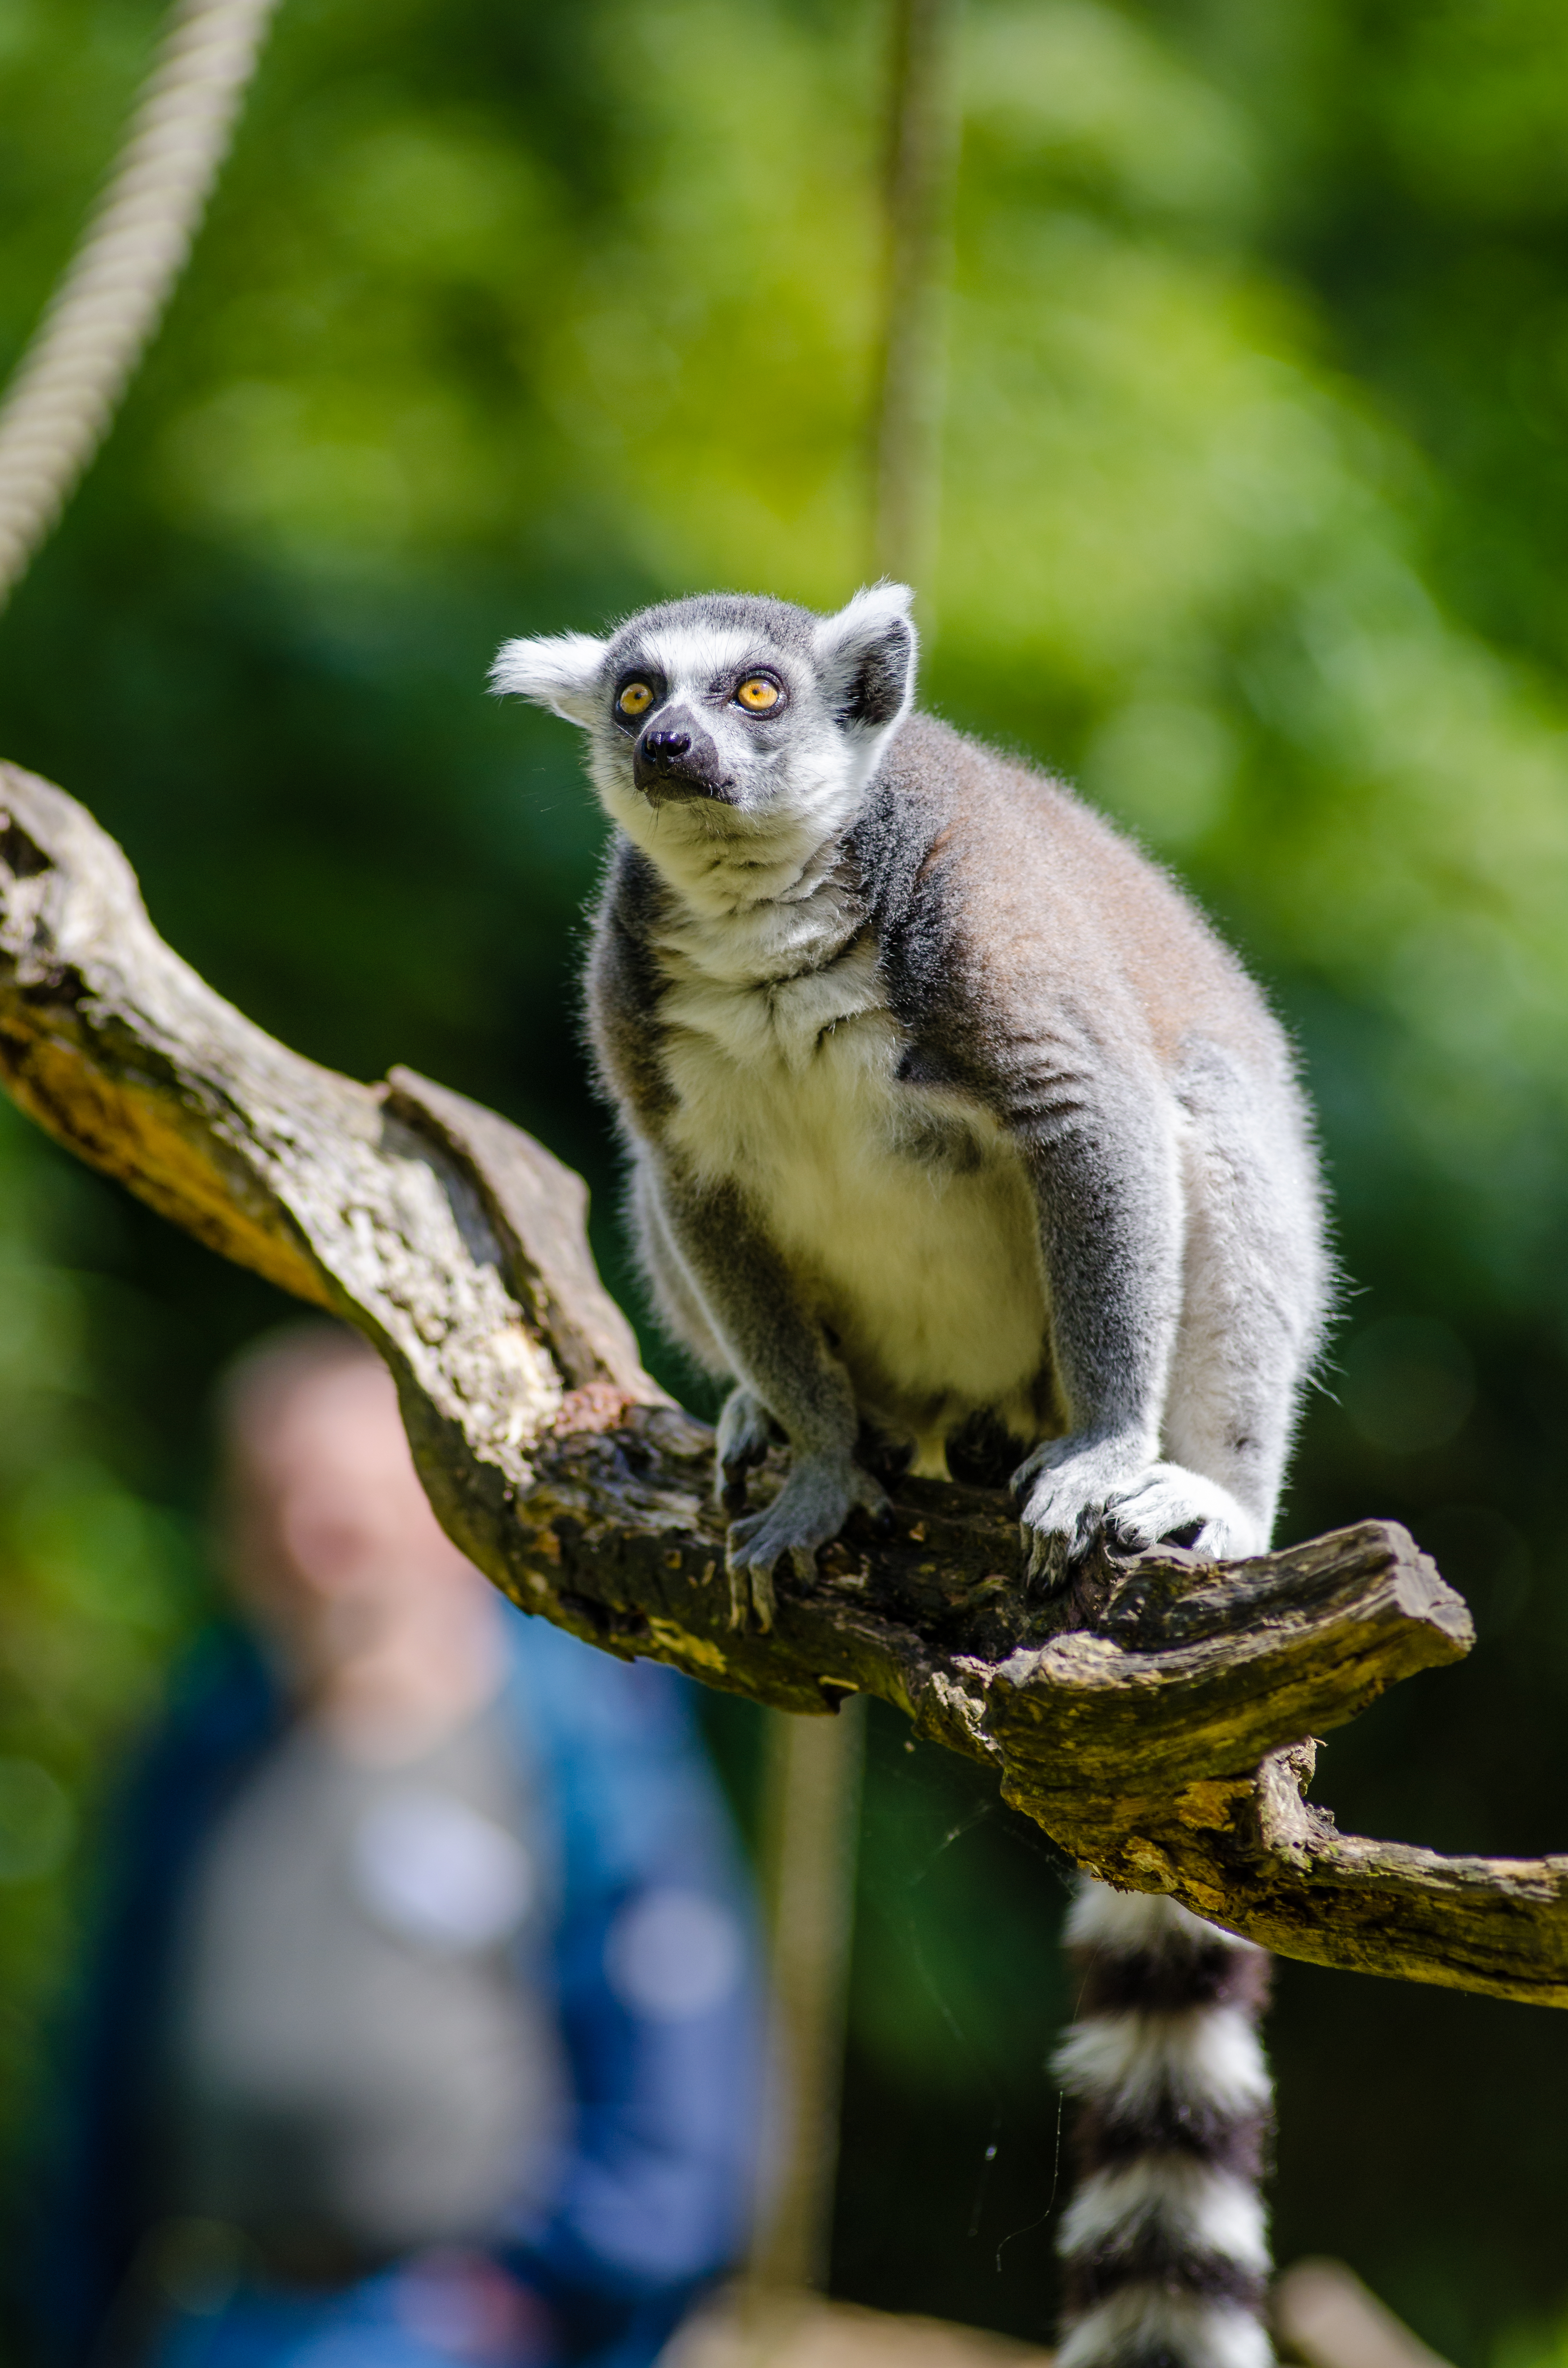
nature, branch, animal, wildlife, zoo, mammal, fauna, primate, squirrel monkey, madagascar, vertebrate, lemur, new world monkey